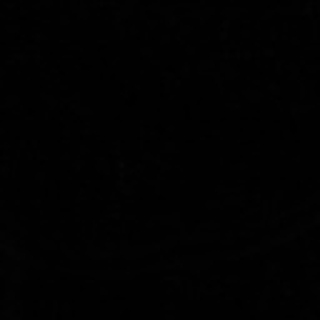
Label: cotton_aphids